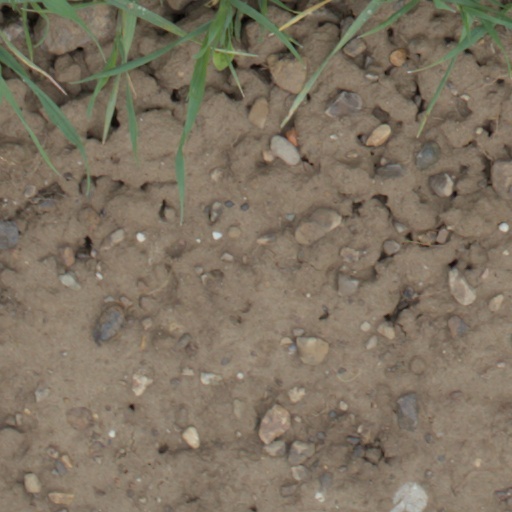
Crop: wheat